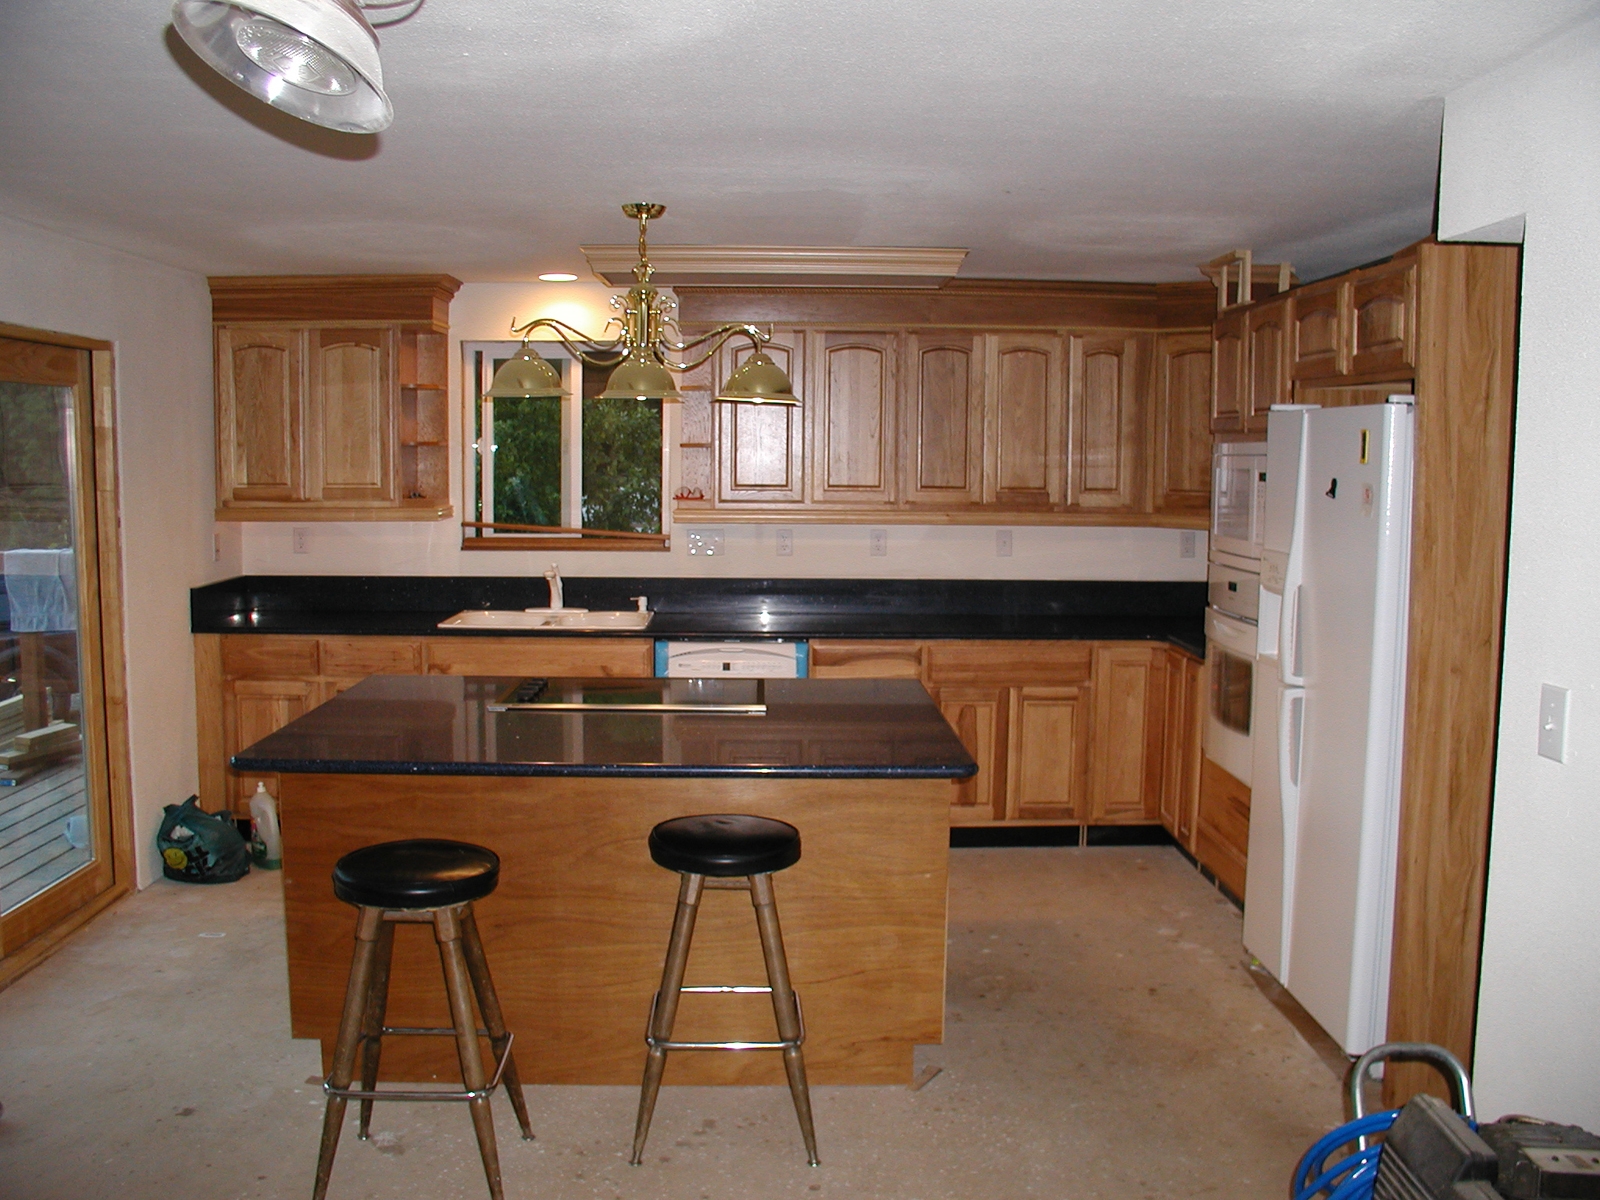
Room type: kitchen